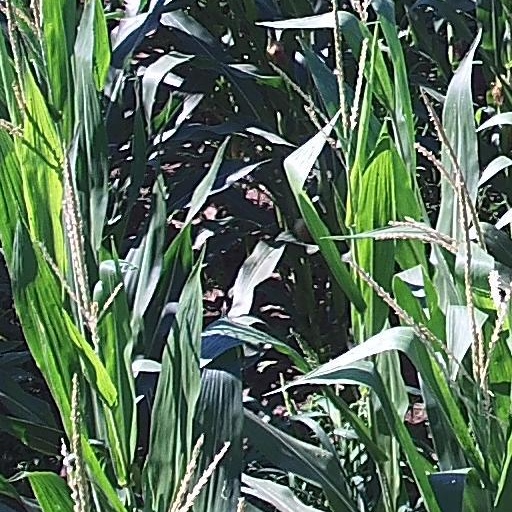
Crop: maize; corn